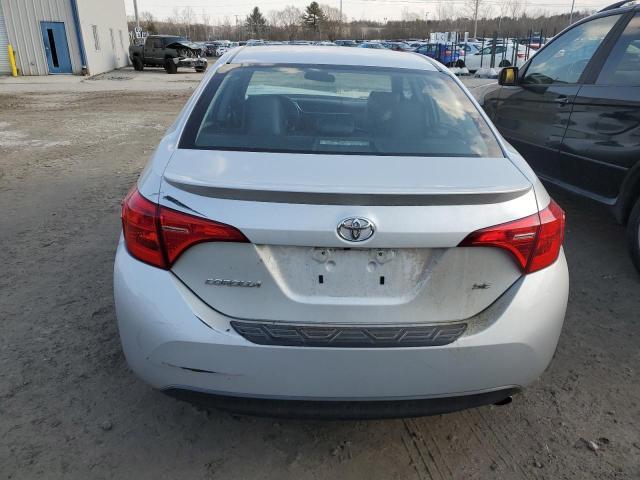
Aucun dommage détecté.
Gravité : aucun